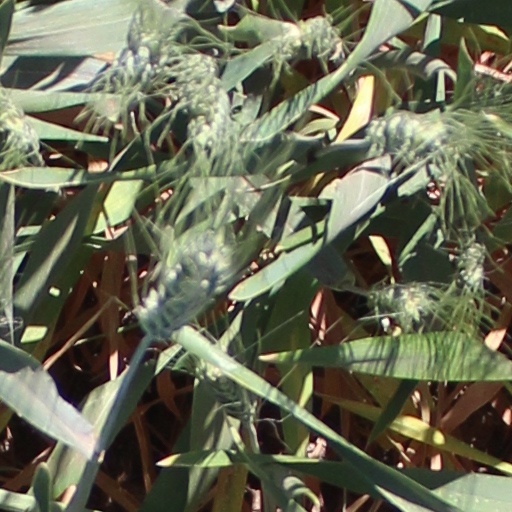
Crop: wheat